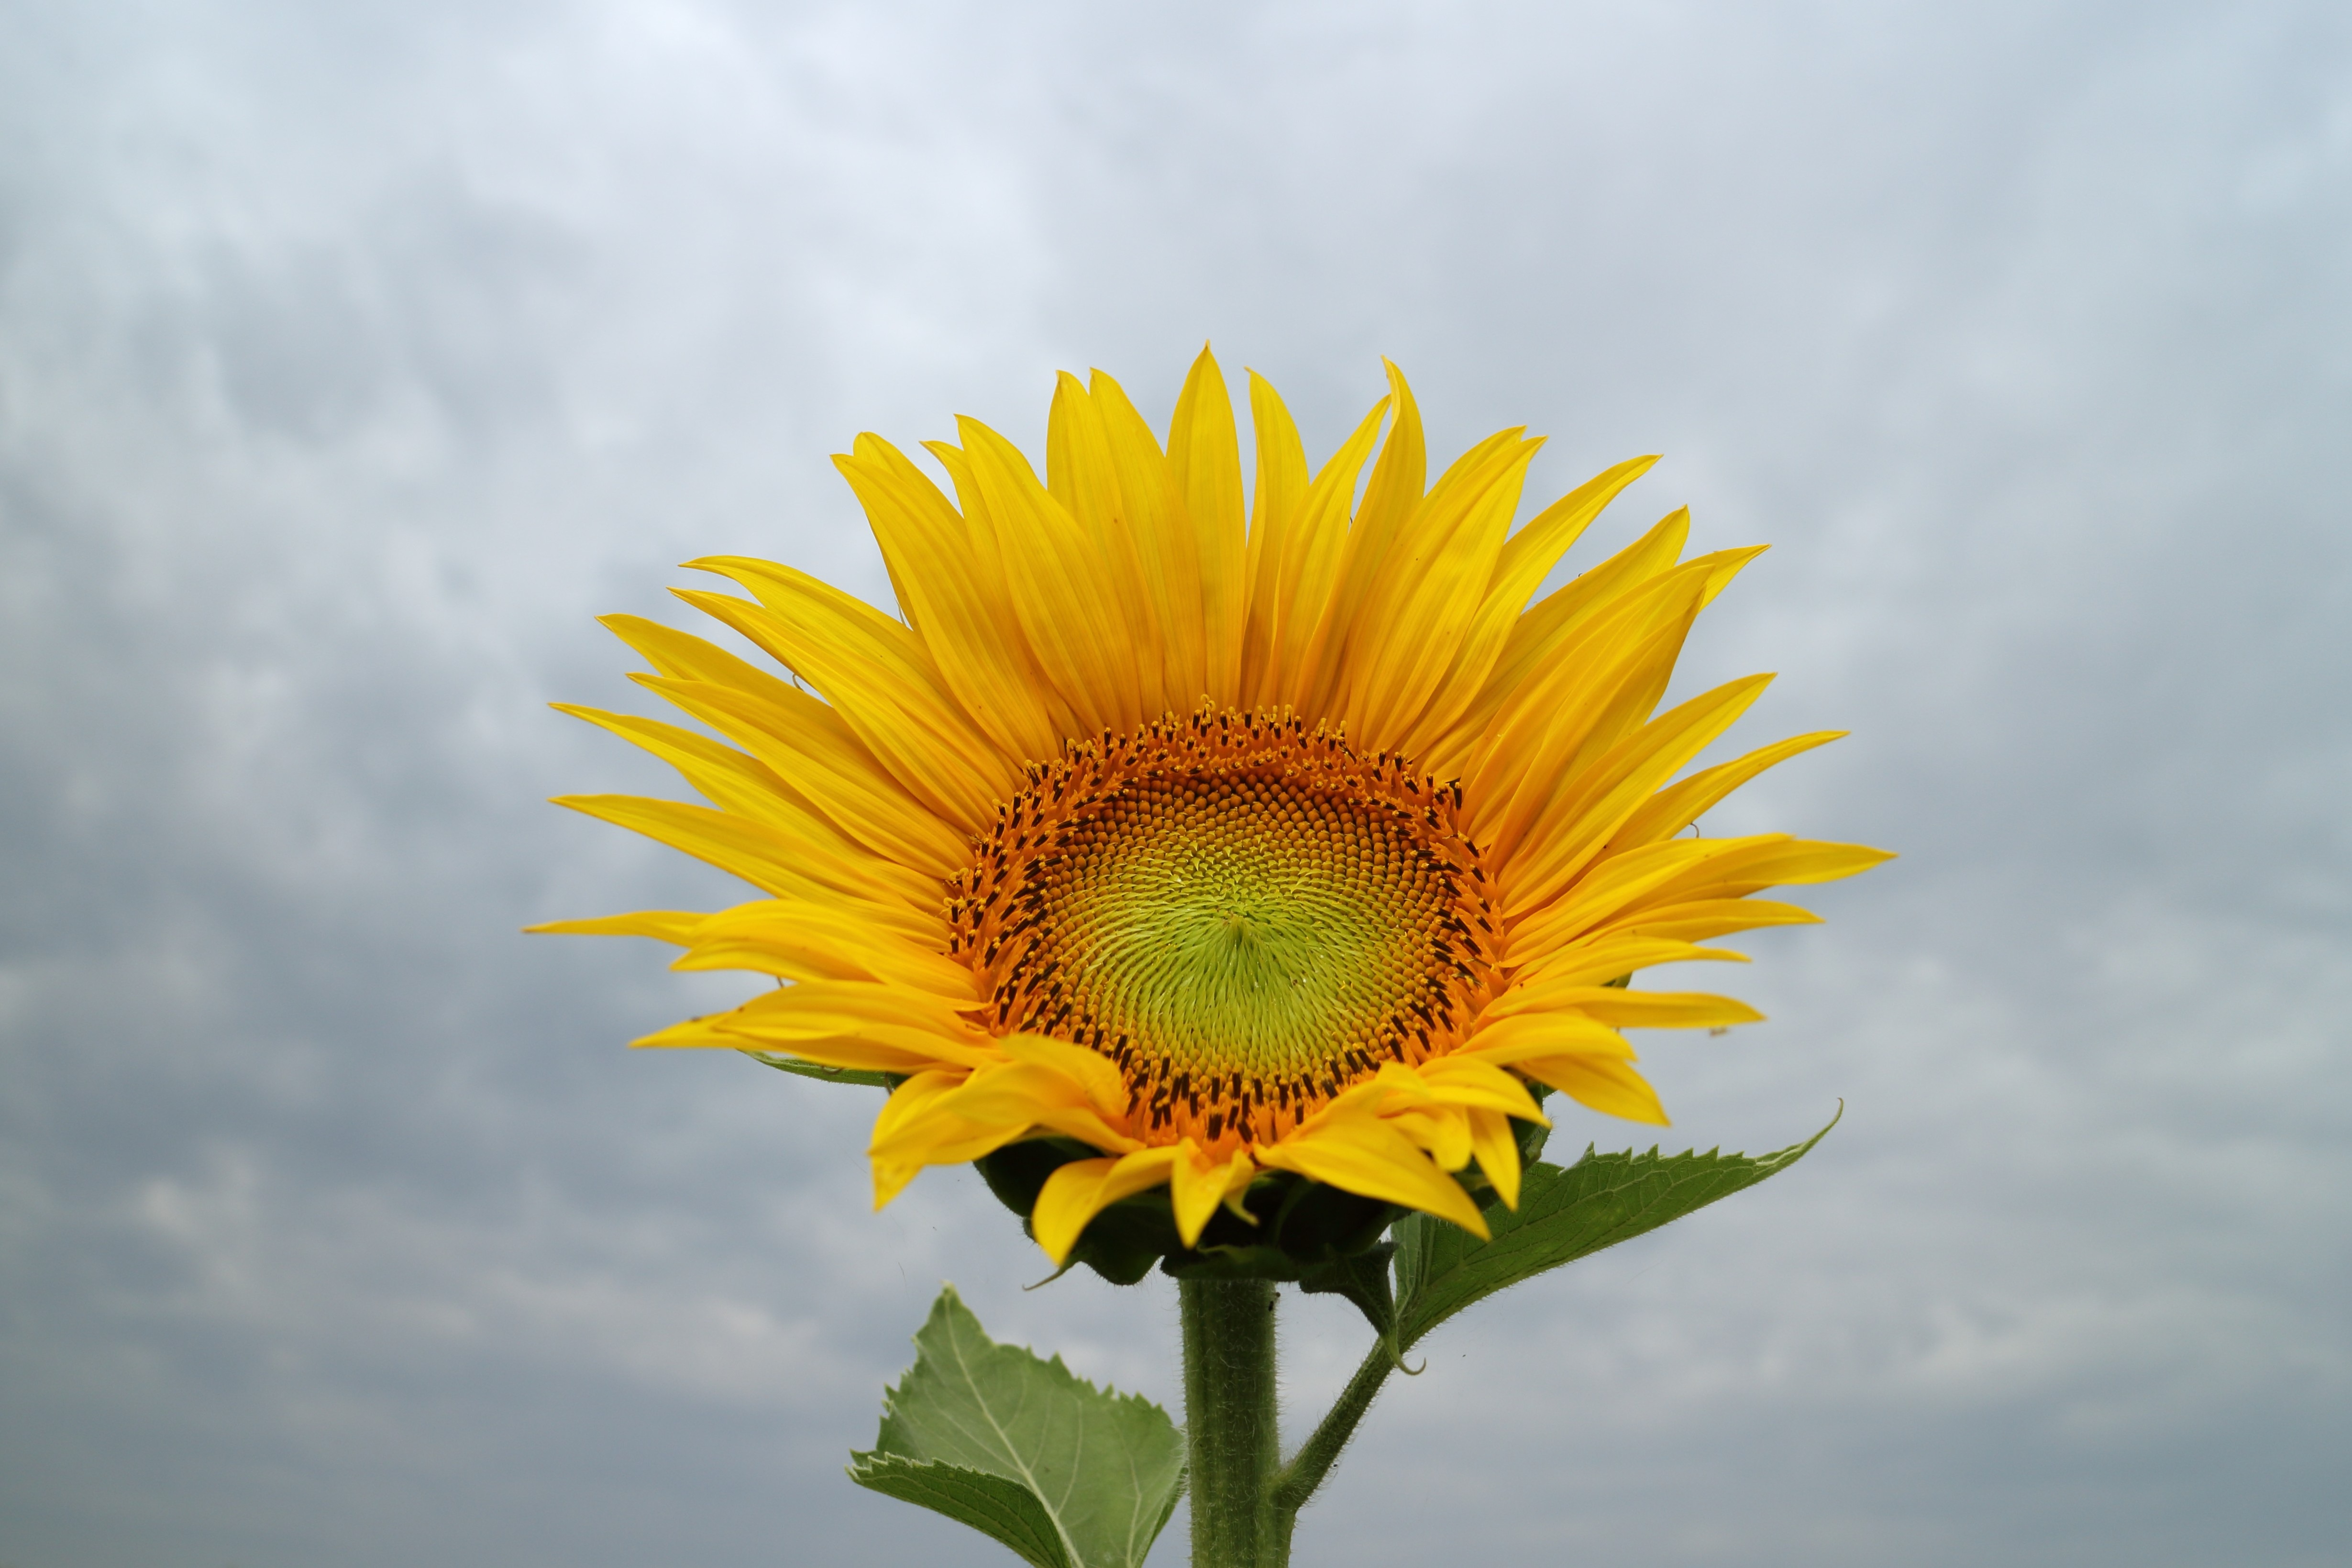
nature, blossom, plant, sky, field, flower, petal, floral, natural, botany, colorful, yellow, flora, sunflower, close up, macro photography, flowering plant, daisy family, sunflower seed, plant stem, land plant